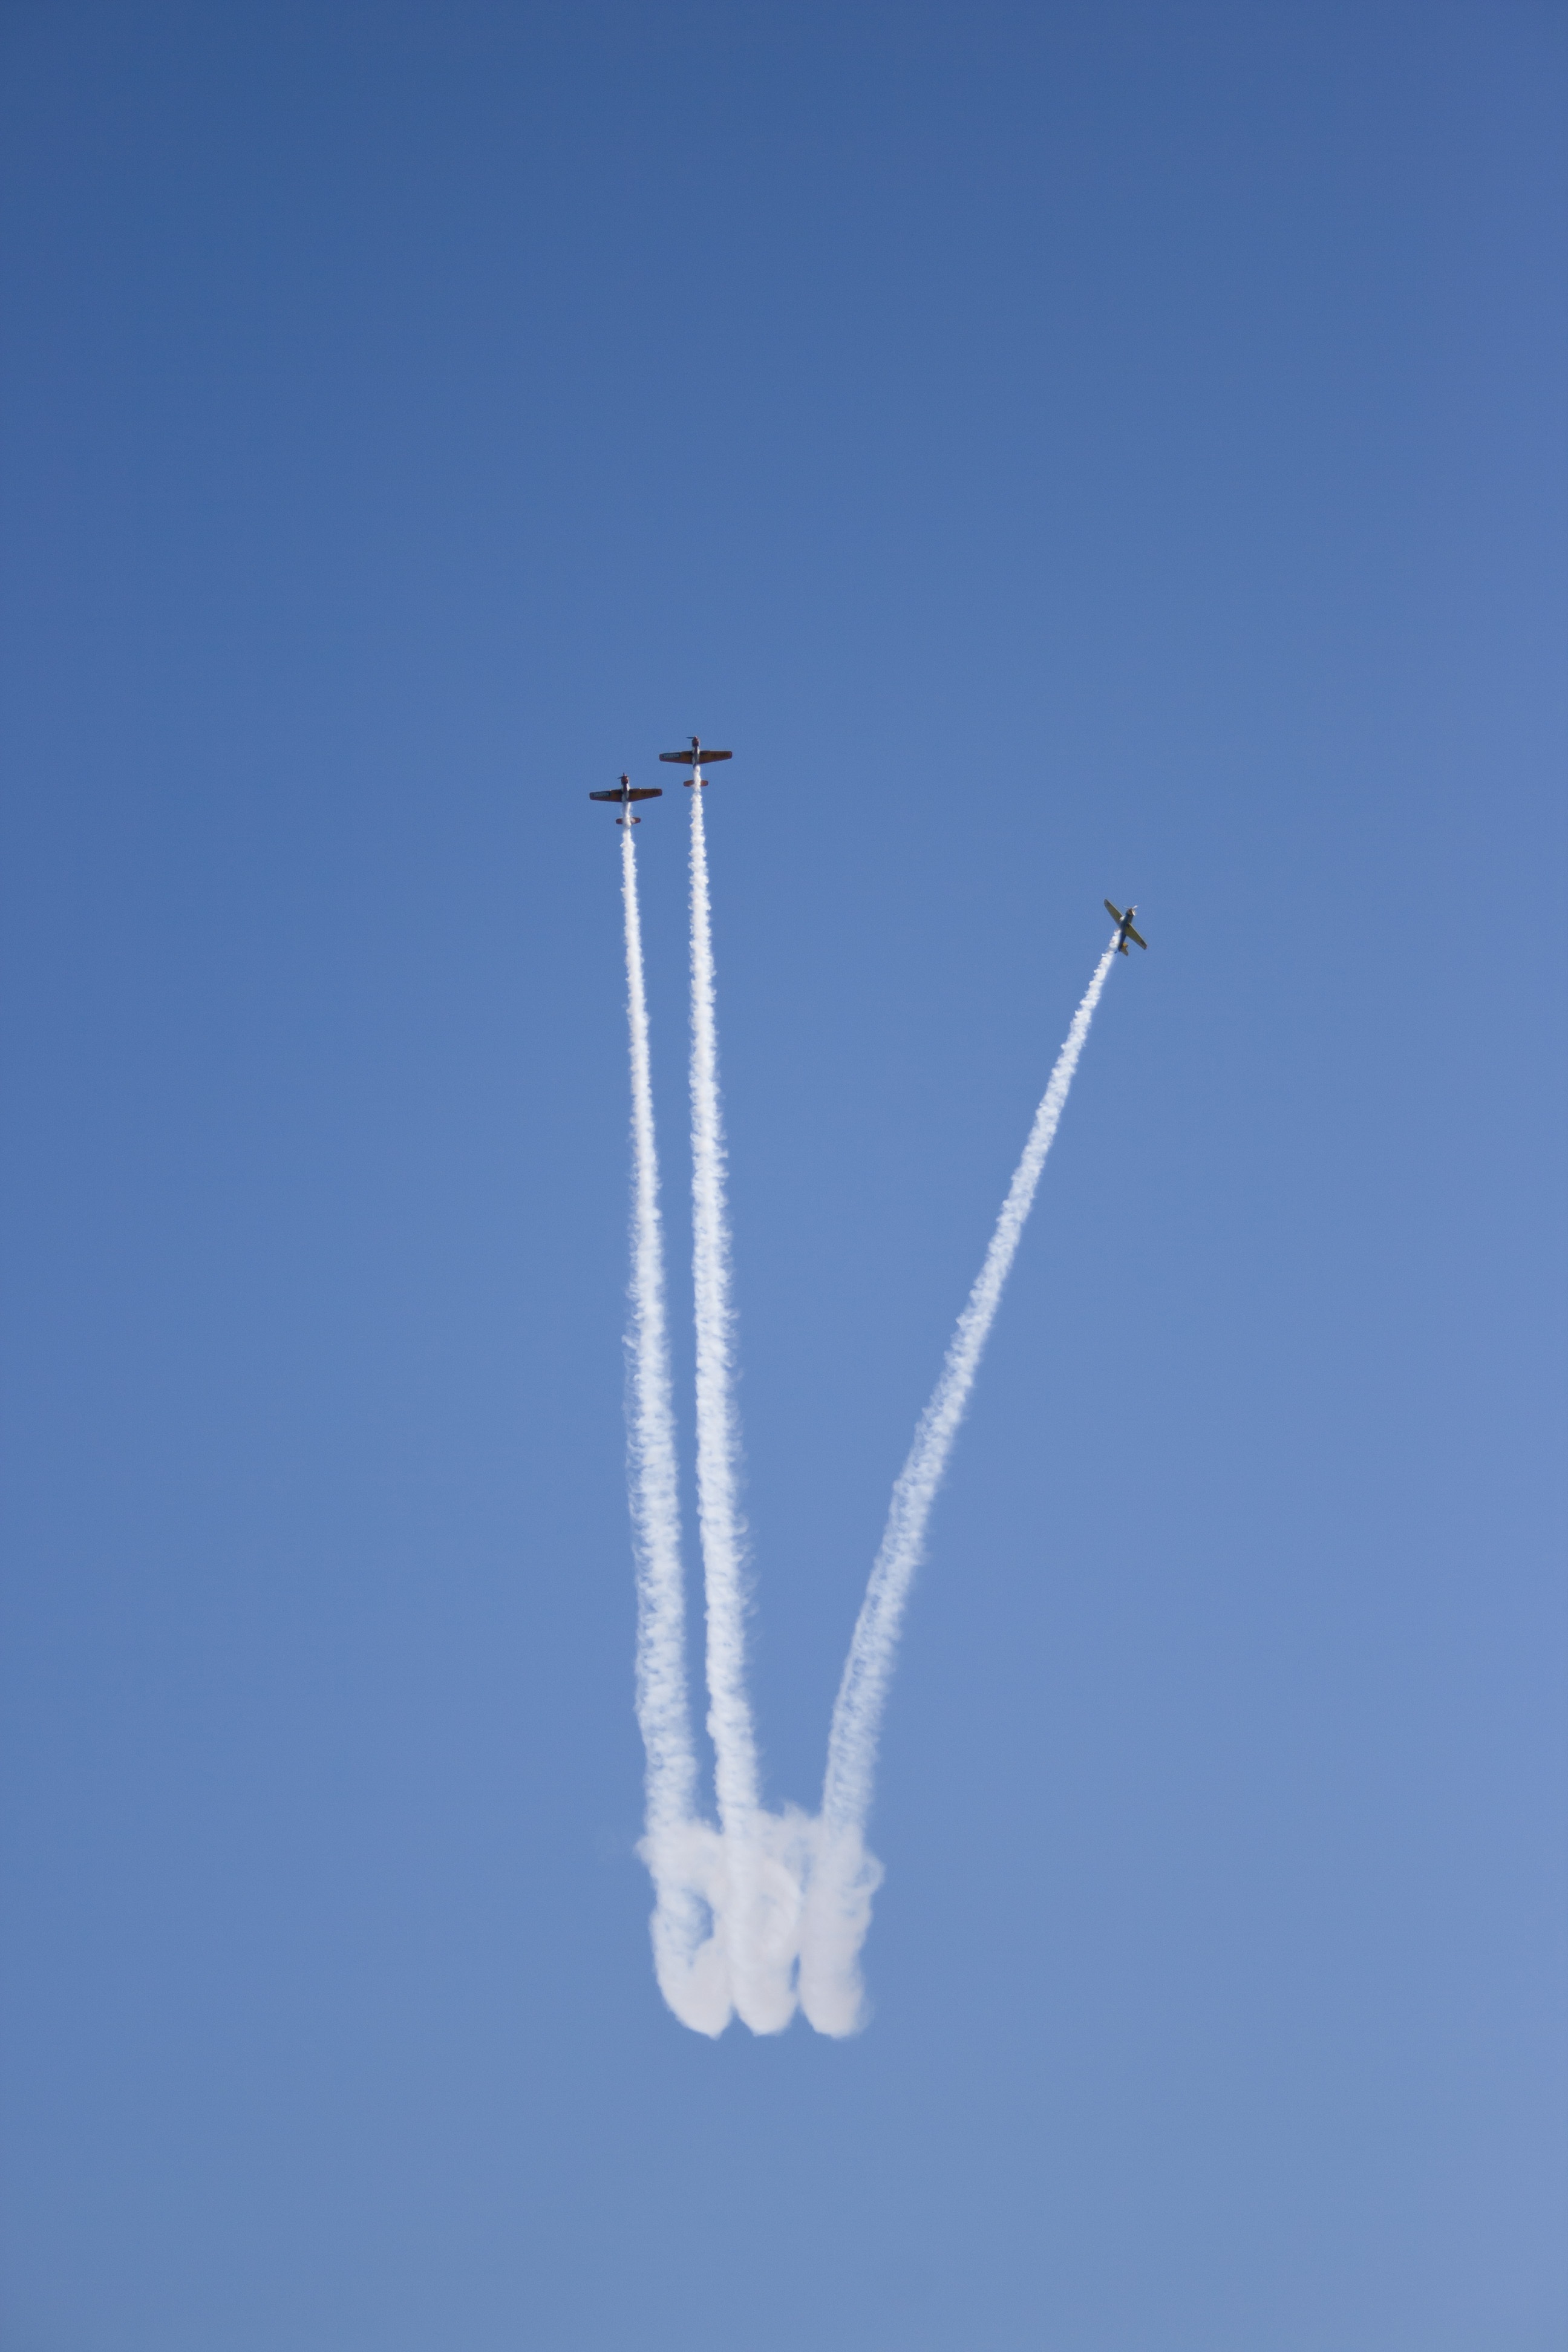
wing, sky, air, wind, flying, smoke, travel, airplane, plane, aircraft, jet, vehicle, equipment, aviation, mast, show, flight, business, fun, performance, aerobatic, aerobatics, atmosphere of earth